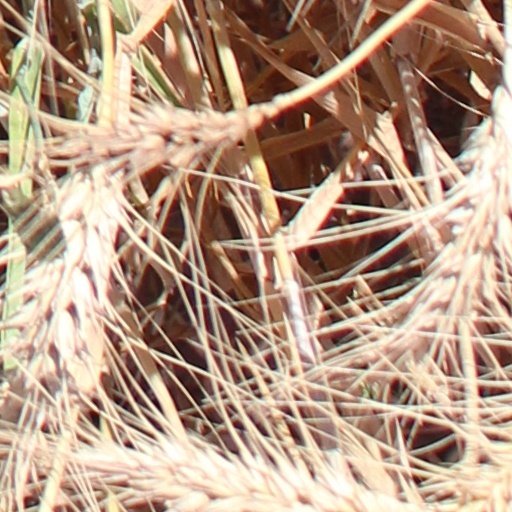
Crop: wheat